Giuseppe Federico Palombini

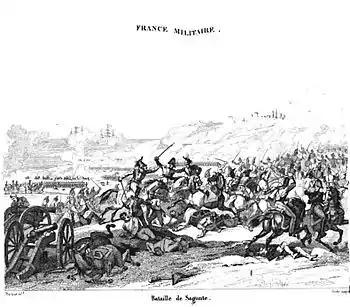
The charge of the 13th Cuirassiers at the Battle of Saguntum

On 15 January 1810, the VII Corps was under the command of Marshal Pierre Augereau. At that date, Pino's division had 238 officers and 6,346 men present under arms, 201 detached, 2,409 sick in hospital and 93 prisoners. With the divisions of Pino and Souham, Augereau made an expedition in January in which all captured miquelets (militiamen) were hanged. In retaliation, the Spanish began killing all Imperial soldiers that they caught. By 15 March Filippo Severoli had assumed command of the Italian division when Pino went home on leave. On 24 April, Napoleon replaced Augereau with Marshal Jacques MacDonald. The new commander rescinded Augereau's orders to kill captured guerillas. MacDonald used Severoli's division to guard large convoys to Barcelona in June, July and August. In 1810, Palombini was appointed an officer of the Legion of Honor.